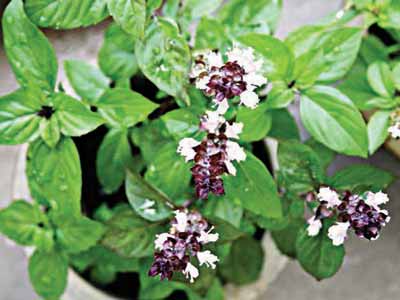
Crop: unknown
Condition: basil